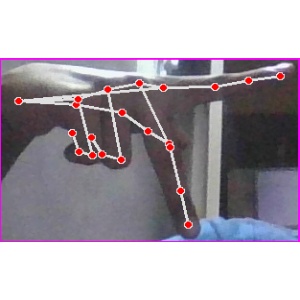
अक्षर: प